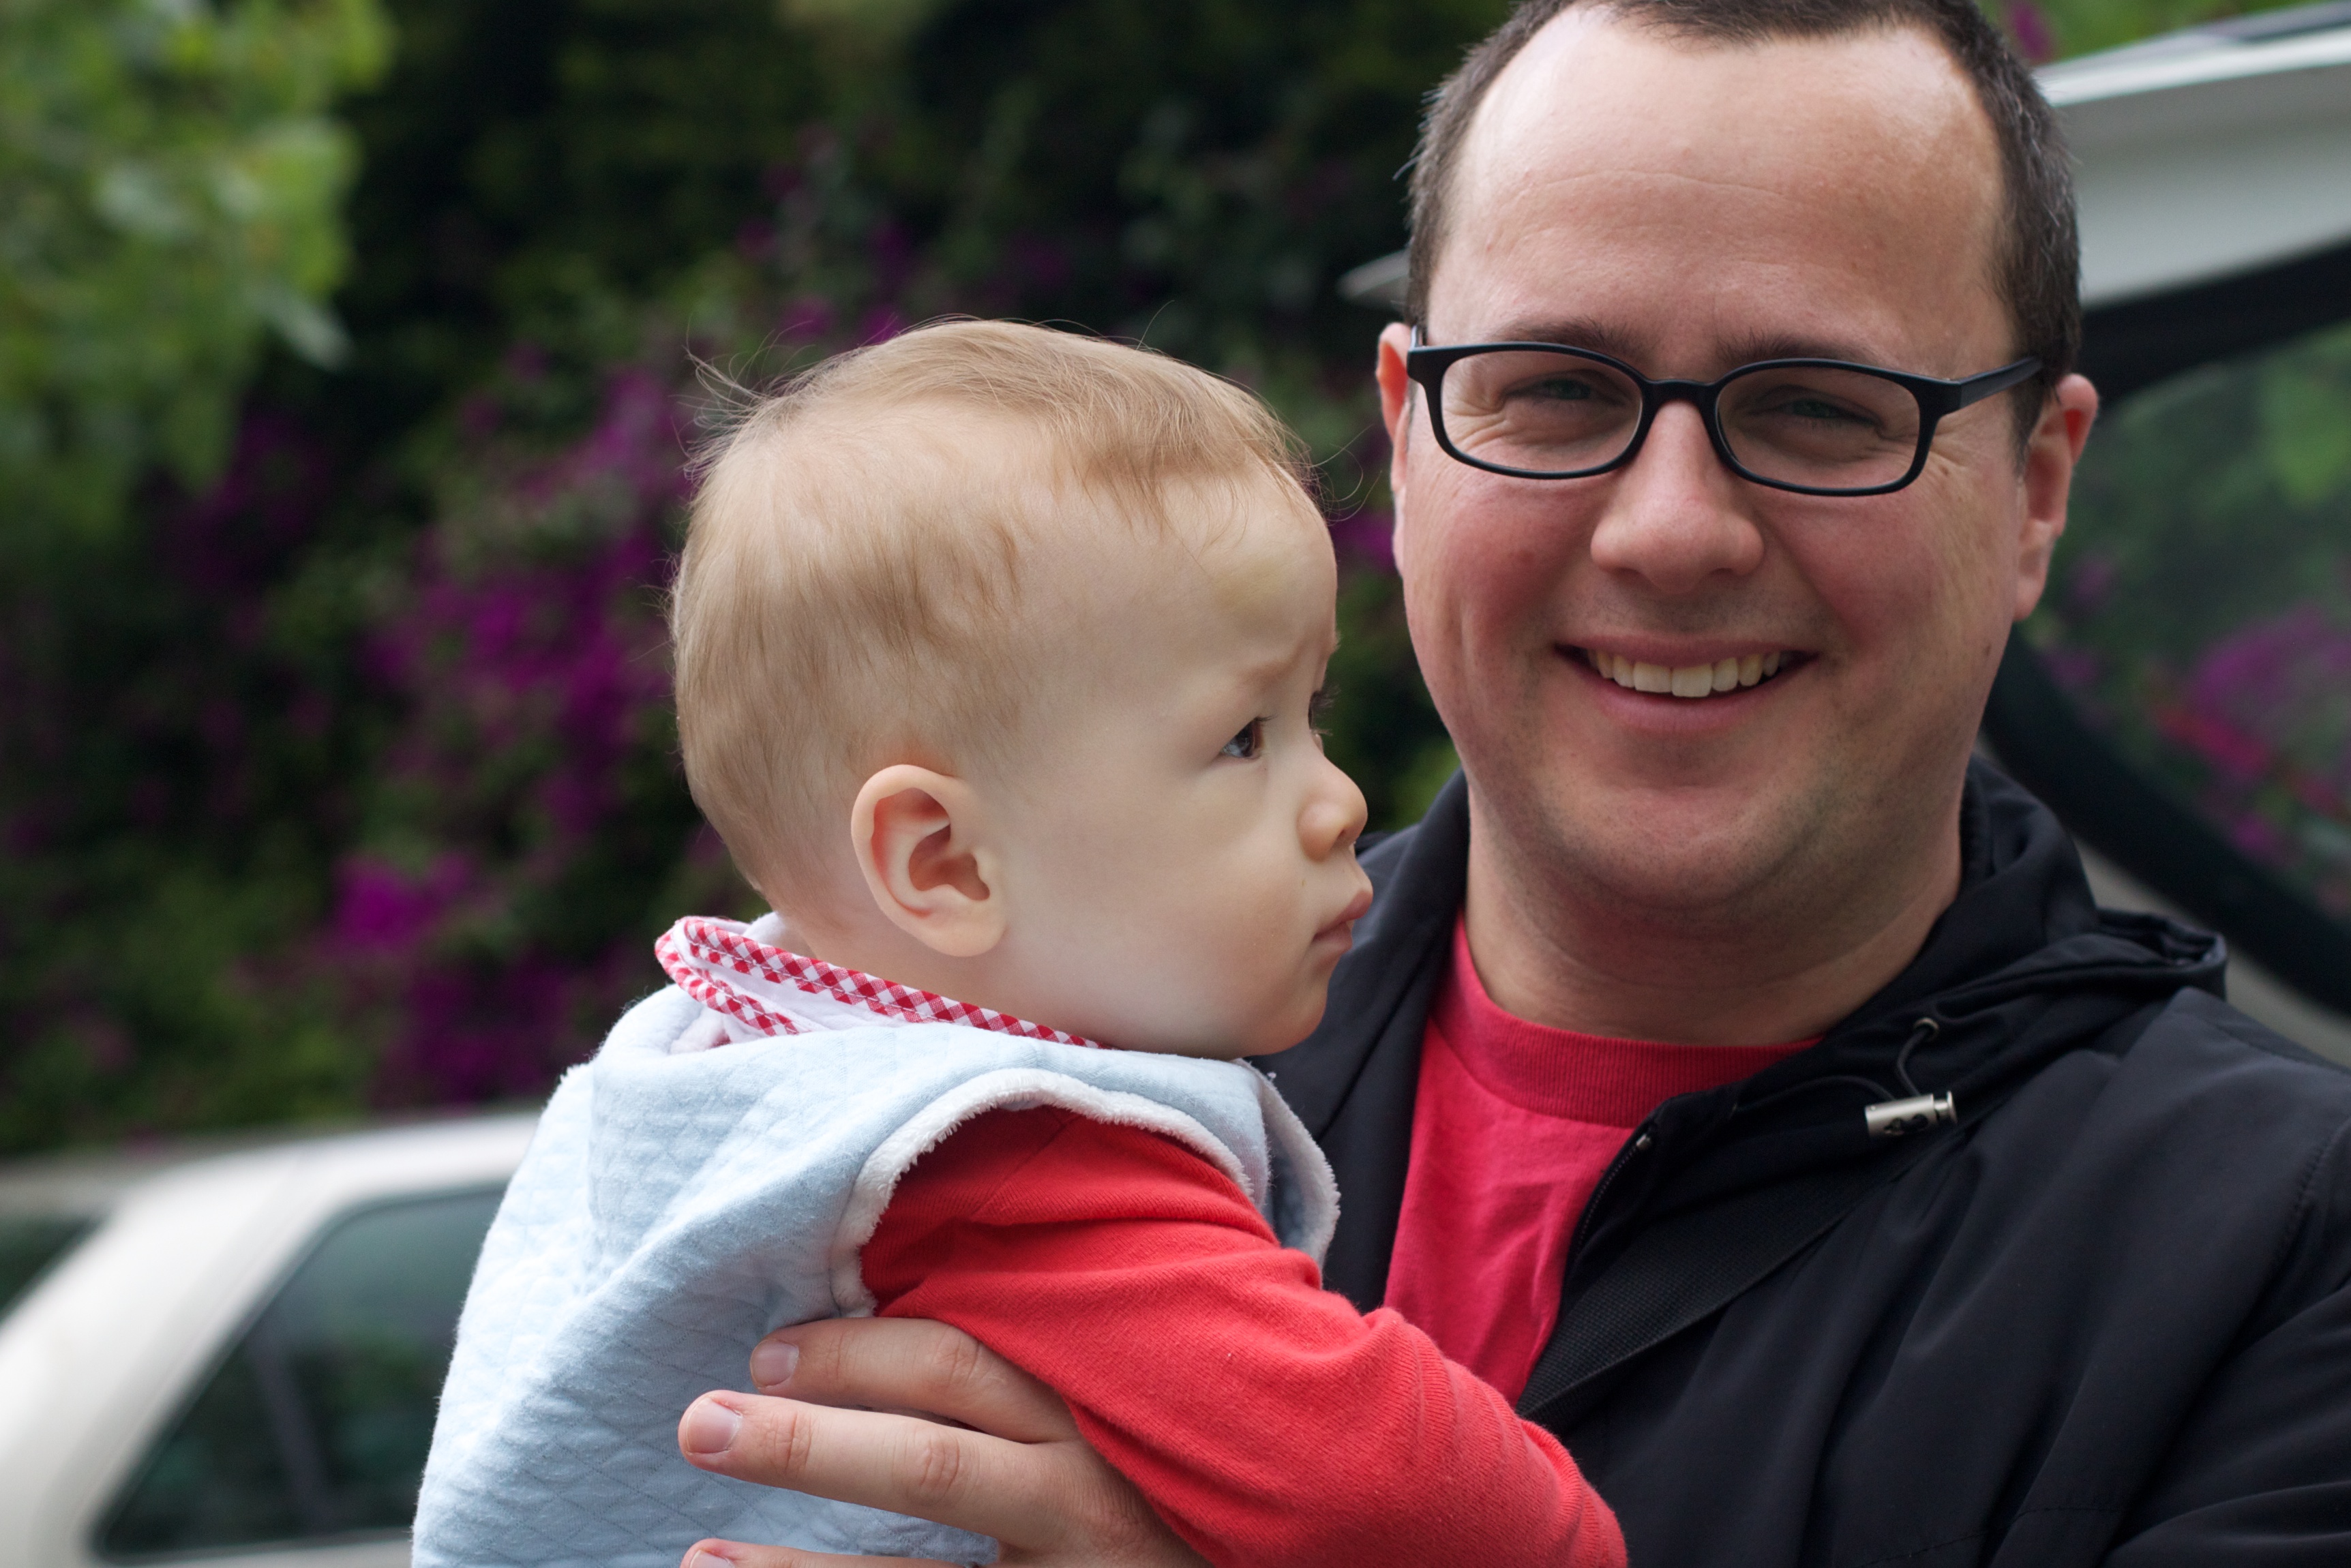
man, person, people, woman, male, portrait, child, smile, senior citizen, family, infant, toddler, auodyssey, interaction, grandparent, portrait photography